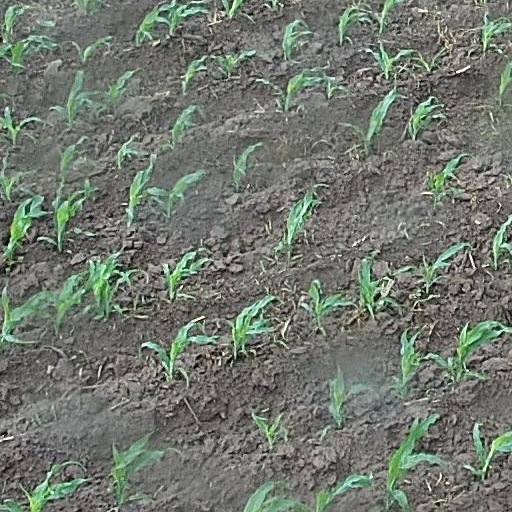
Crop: maize; corn